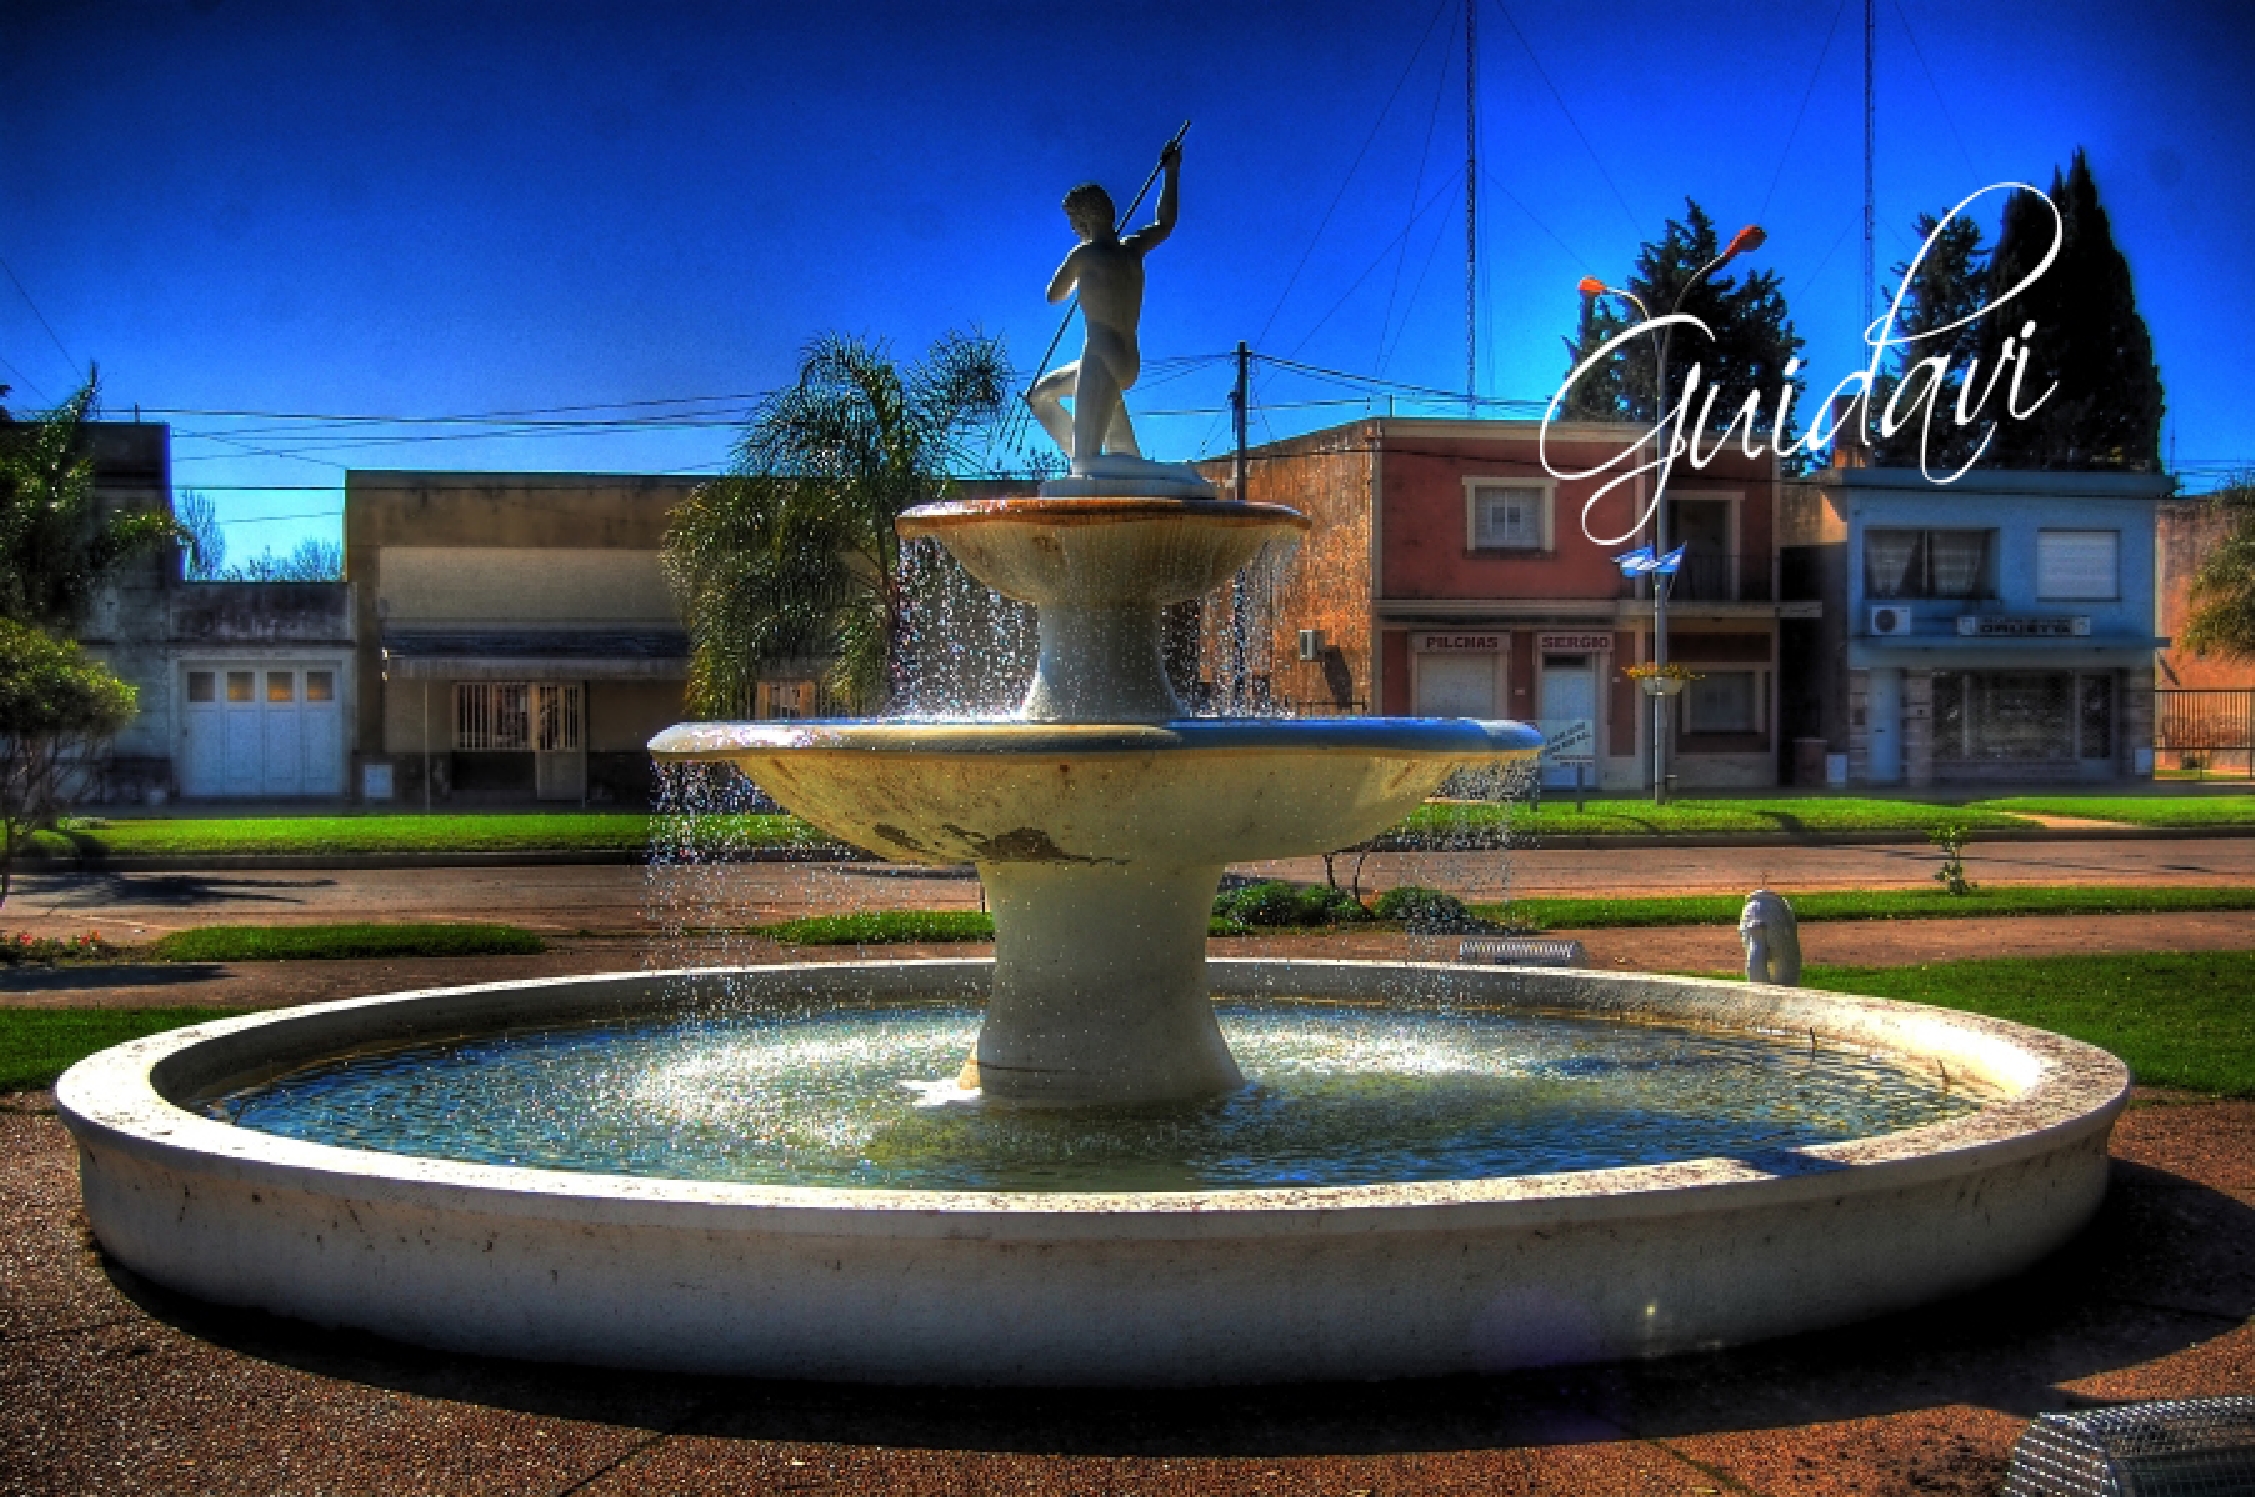
natural, fountain, water, water feature, sky, architecture, font, world, leisure